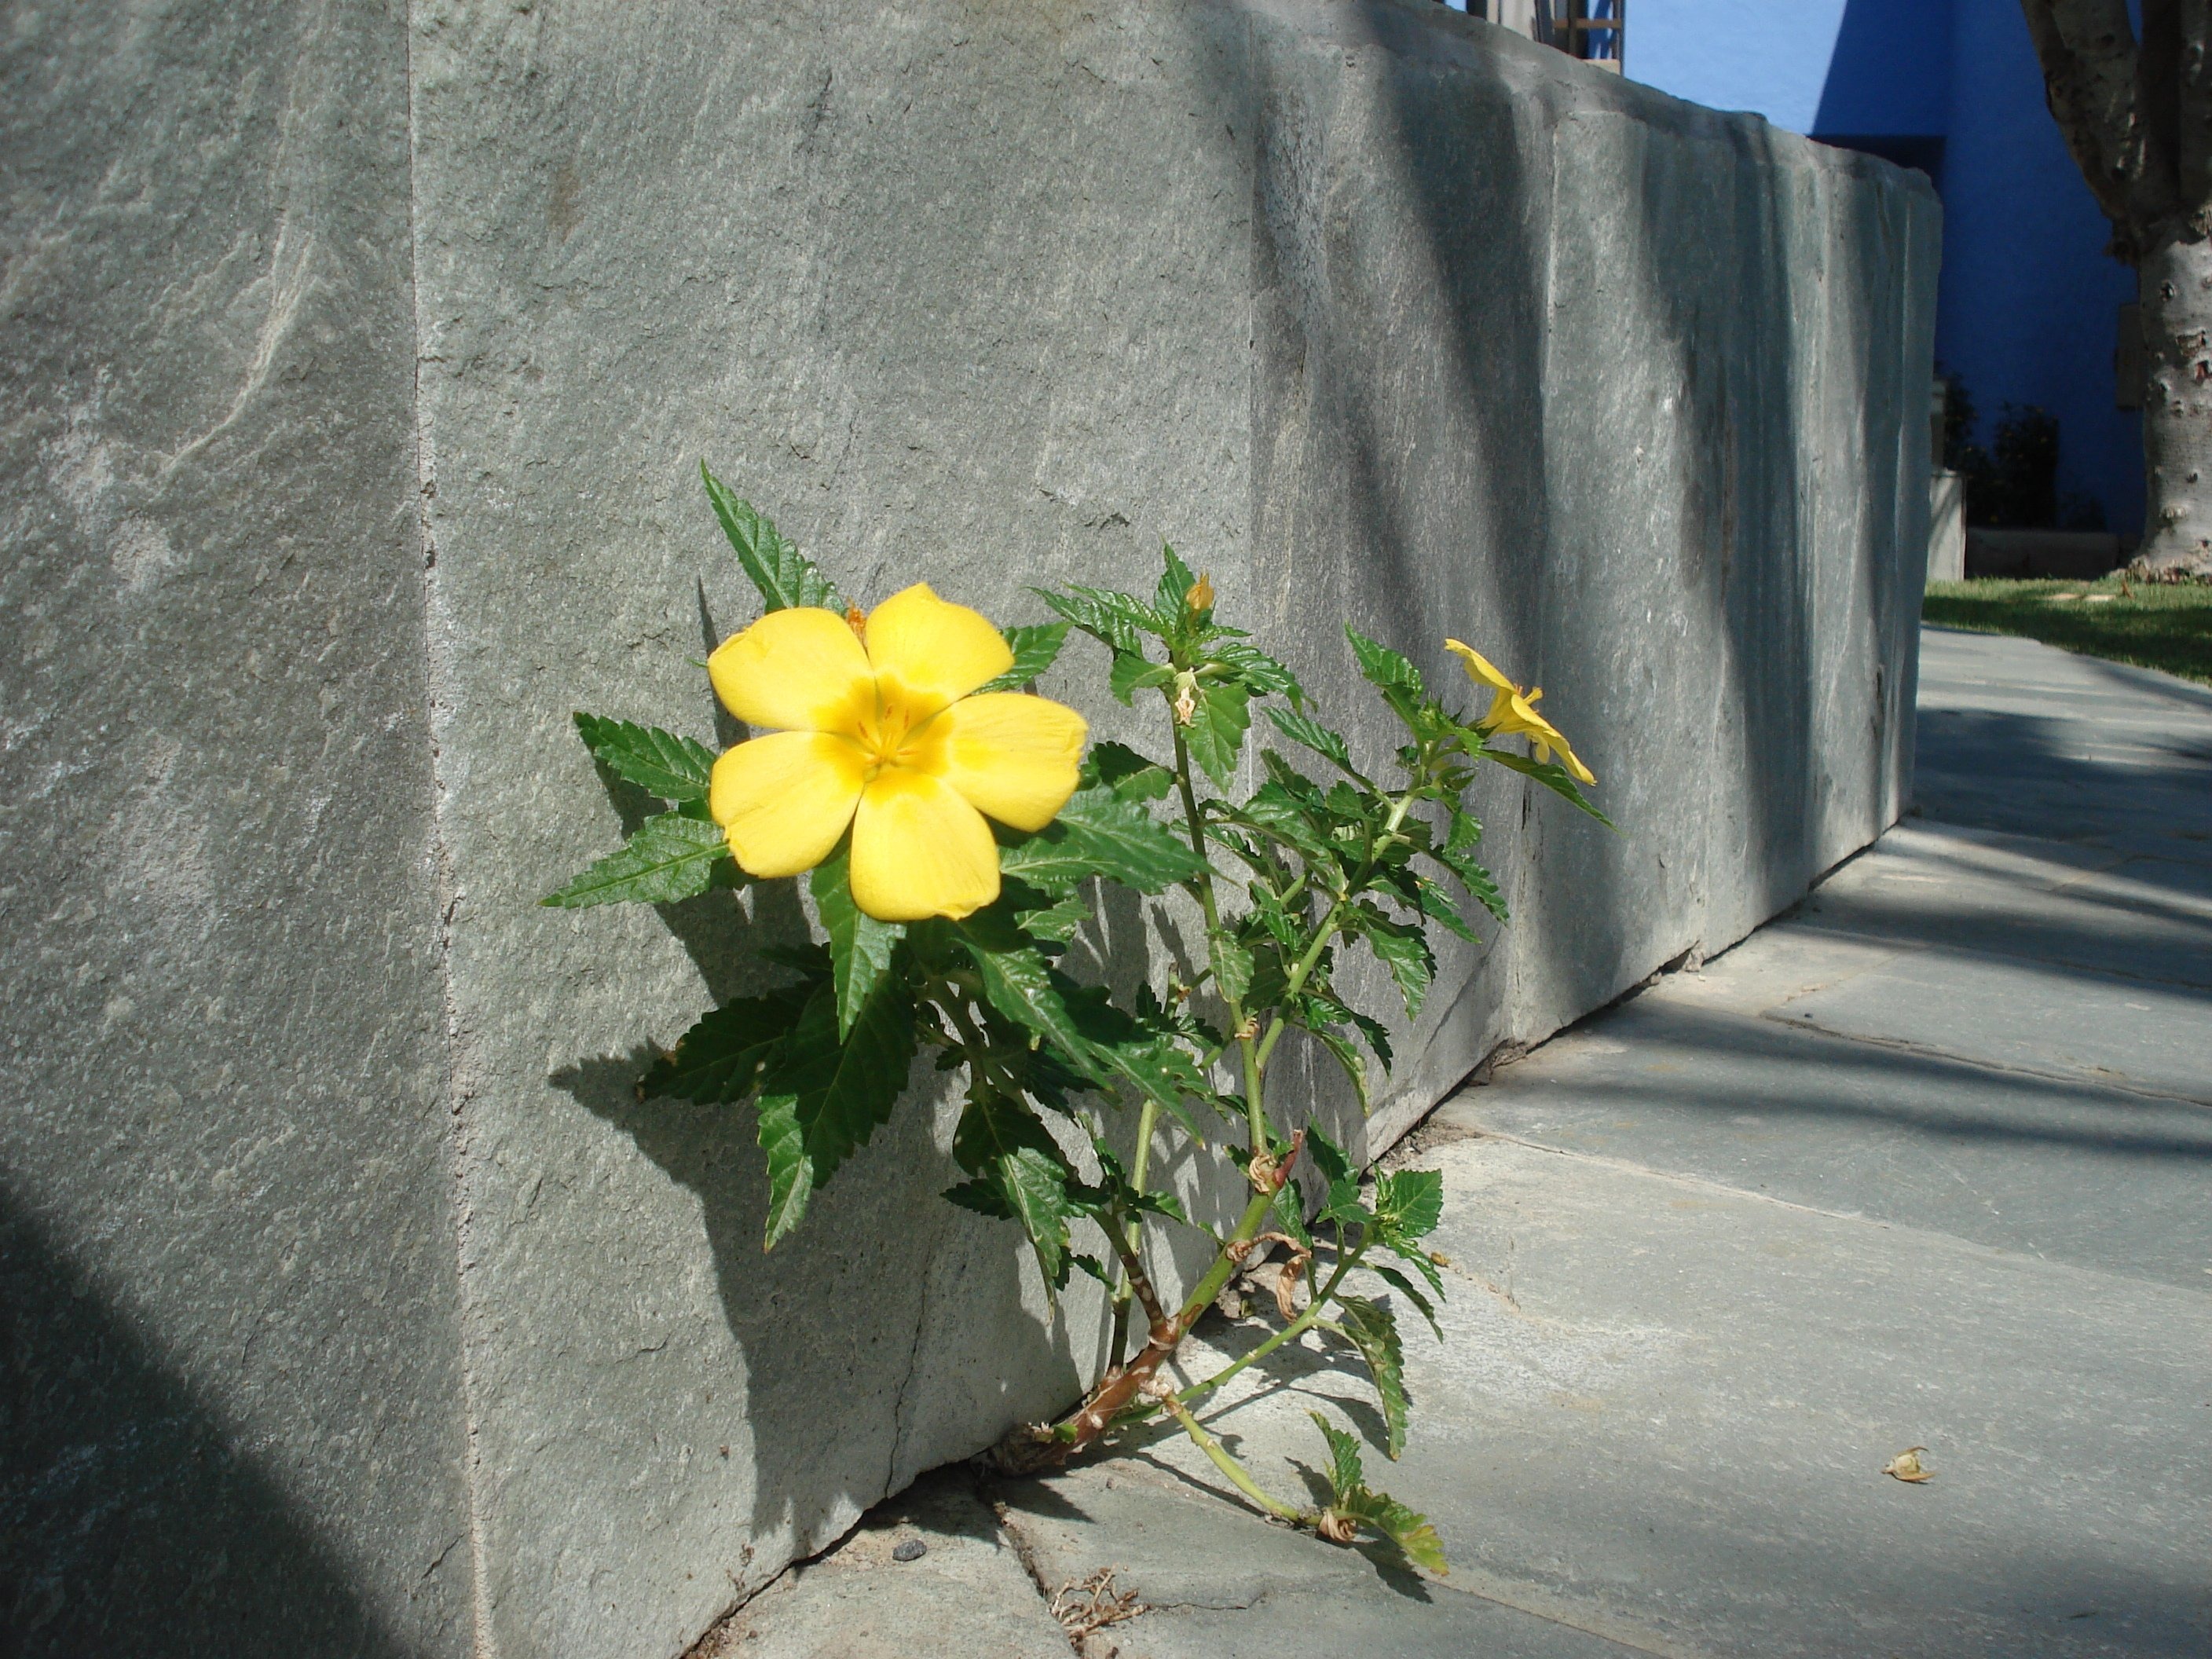
plant, leaf, flower, green, botany, yellow, flora, roadside, flowering plant, wall flower, land plant